James Gamble House

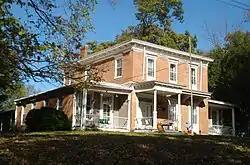

The James Gamble House is a historic building located in Le Claire, Iowa, United States. It has been listed on the National Register of Historic Places since 1979.